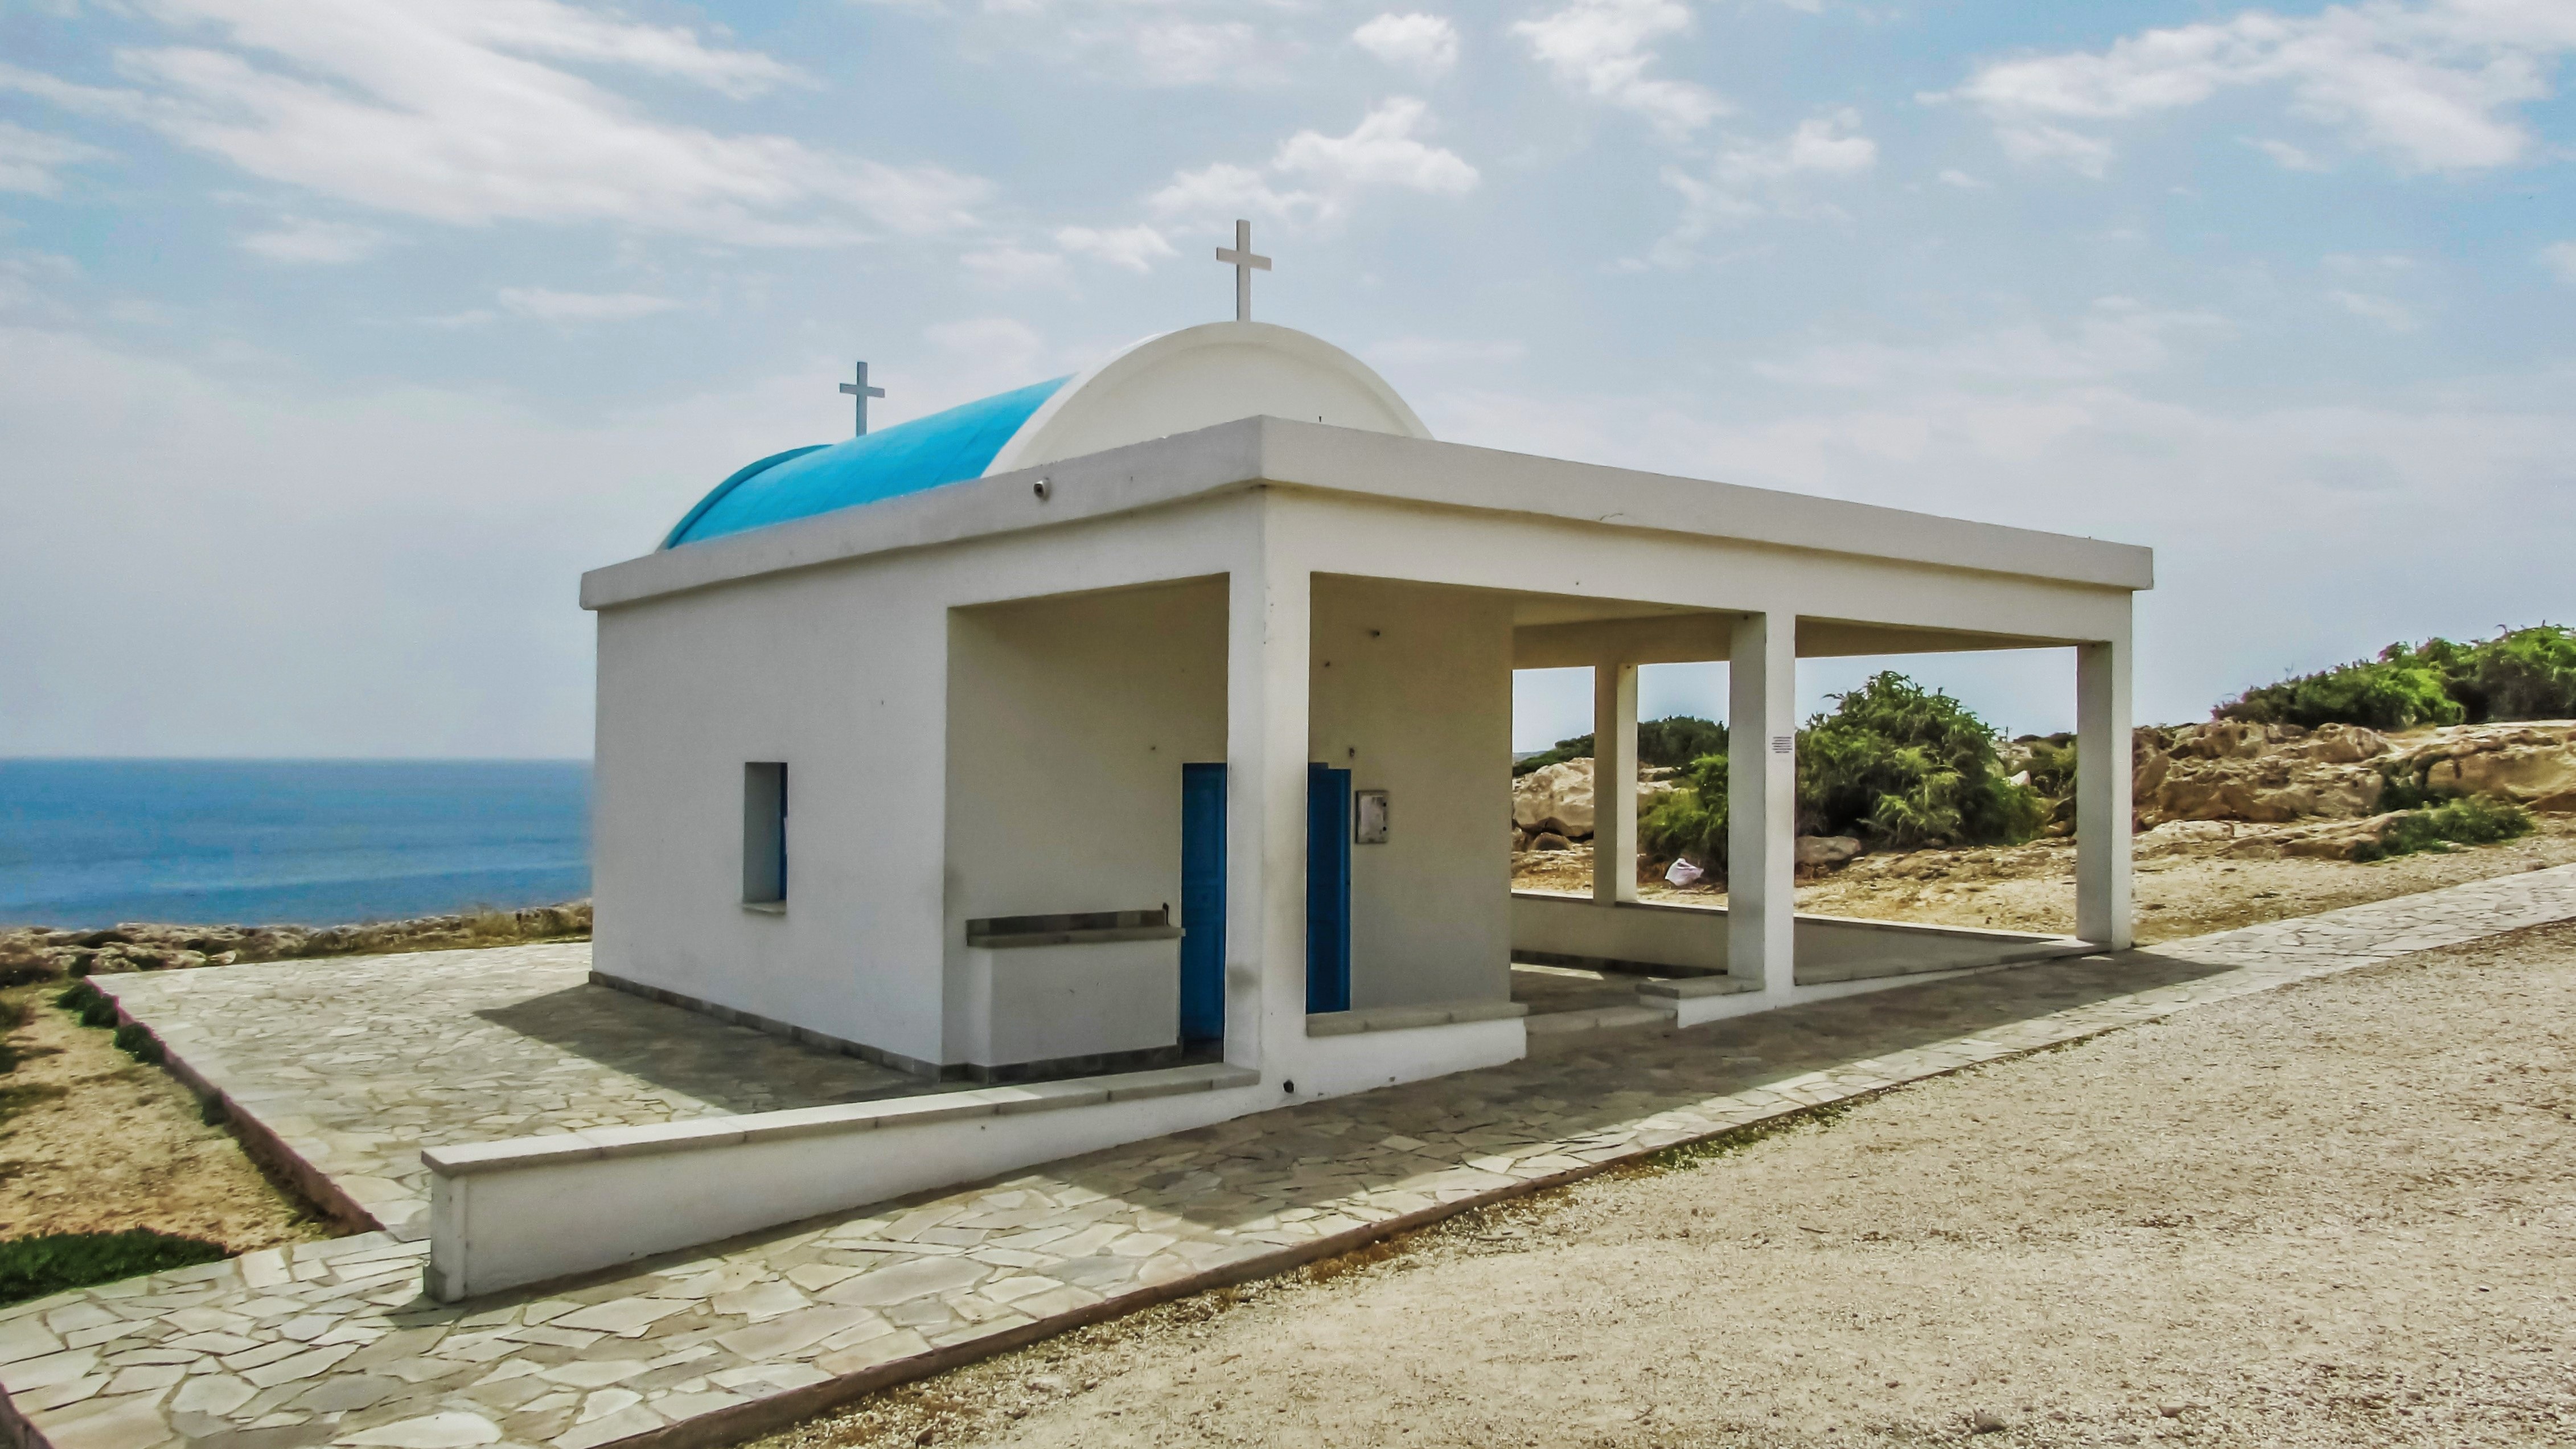
white, villa, house, building, home, cottage, facade, property, blue, chapel, orthodox, estate, cavo greko, cyprus, hacienda, real estate, ayii anargiri